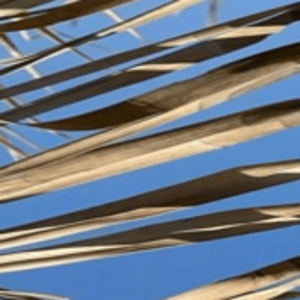
Label: Manganese Deficiency